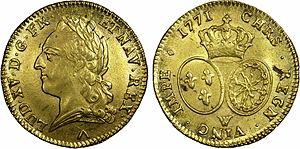
Louis XV, dit le « Bien-Aimé », né le 15 février 1710 à Versailles où il est mort le 10 mai 1774, est un roi de France et de Navarre. Membre de la maison de Bourbon, il règne sur le royaume de France du 1ᵉʳ septembre 1715 à sa mort. Il fut le seul roi de France à naître et mourir au château de Versailles.
Le titre de roi de France et de Navarre a été porté pendant plus de deux siècles par les rois de France de la maison de Bourbon, à partir de l'avènement d'Henri III, roi de Navarre, au trône de France, sous le nom d'Henri IV, dans le contexte d'une union des Couronnes de France et de Navarre.